Tōhōkai

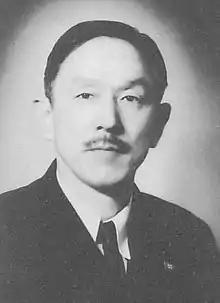
Nakano Seigō

Inspired by the writings of ultranationalist philosopher Kita Ikki, Nakano advocated national reform through parliamentary means rather than through a military coup d'état. Nakano turned to the Nazi movement of Adolf Hitler and the fascist movement of Benito Mussolini as examples of how radical right-wing political movements advocating corporatism could successfully take over a parliamentary democracy. The Tōhōkai used many of the trappings of the European movements it emulated, including the wearing of black shirts with armbands (bearing the Japanese character for 'East') and holding of mass rallies.